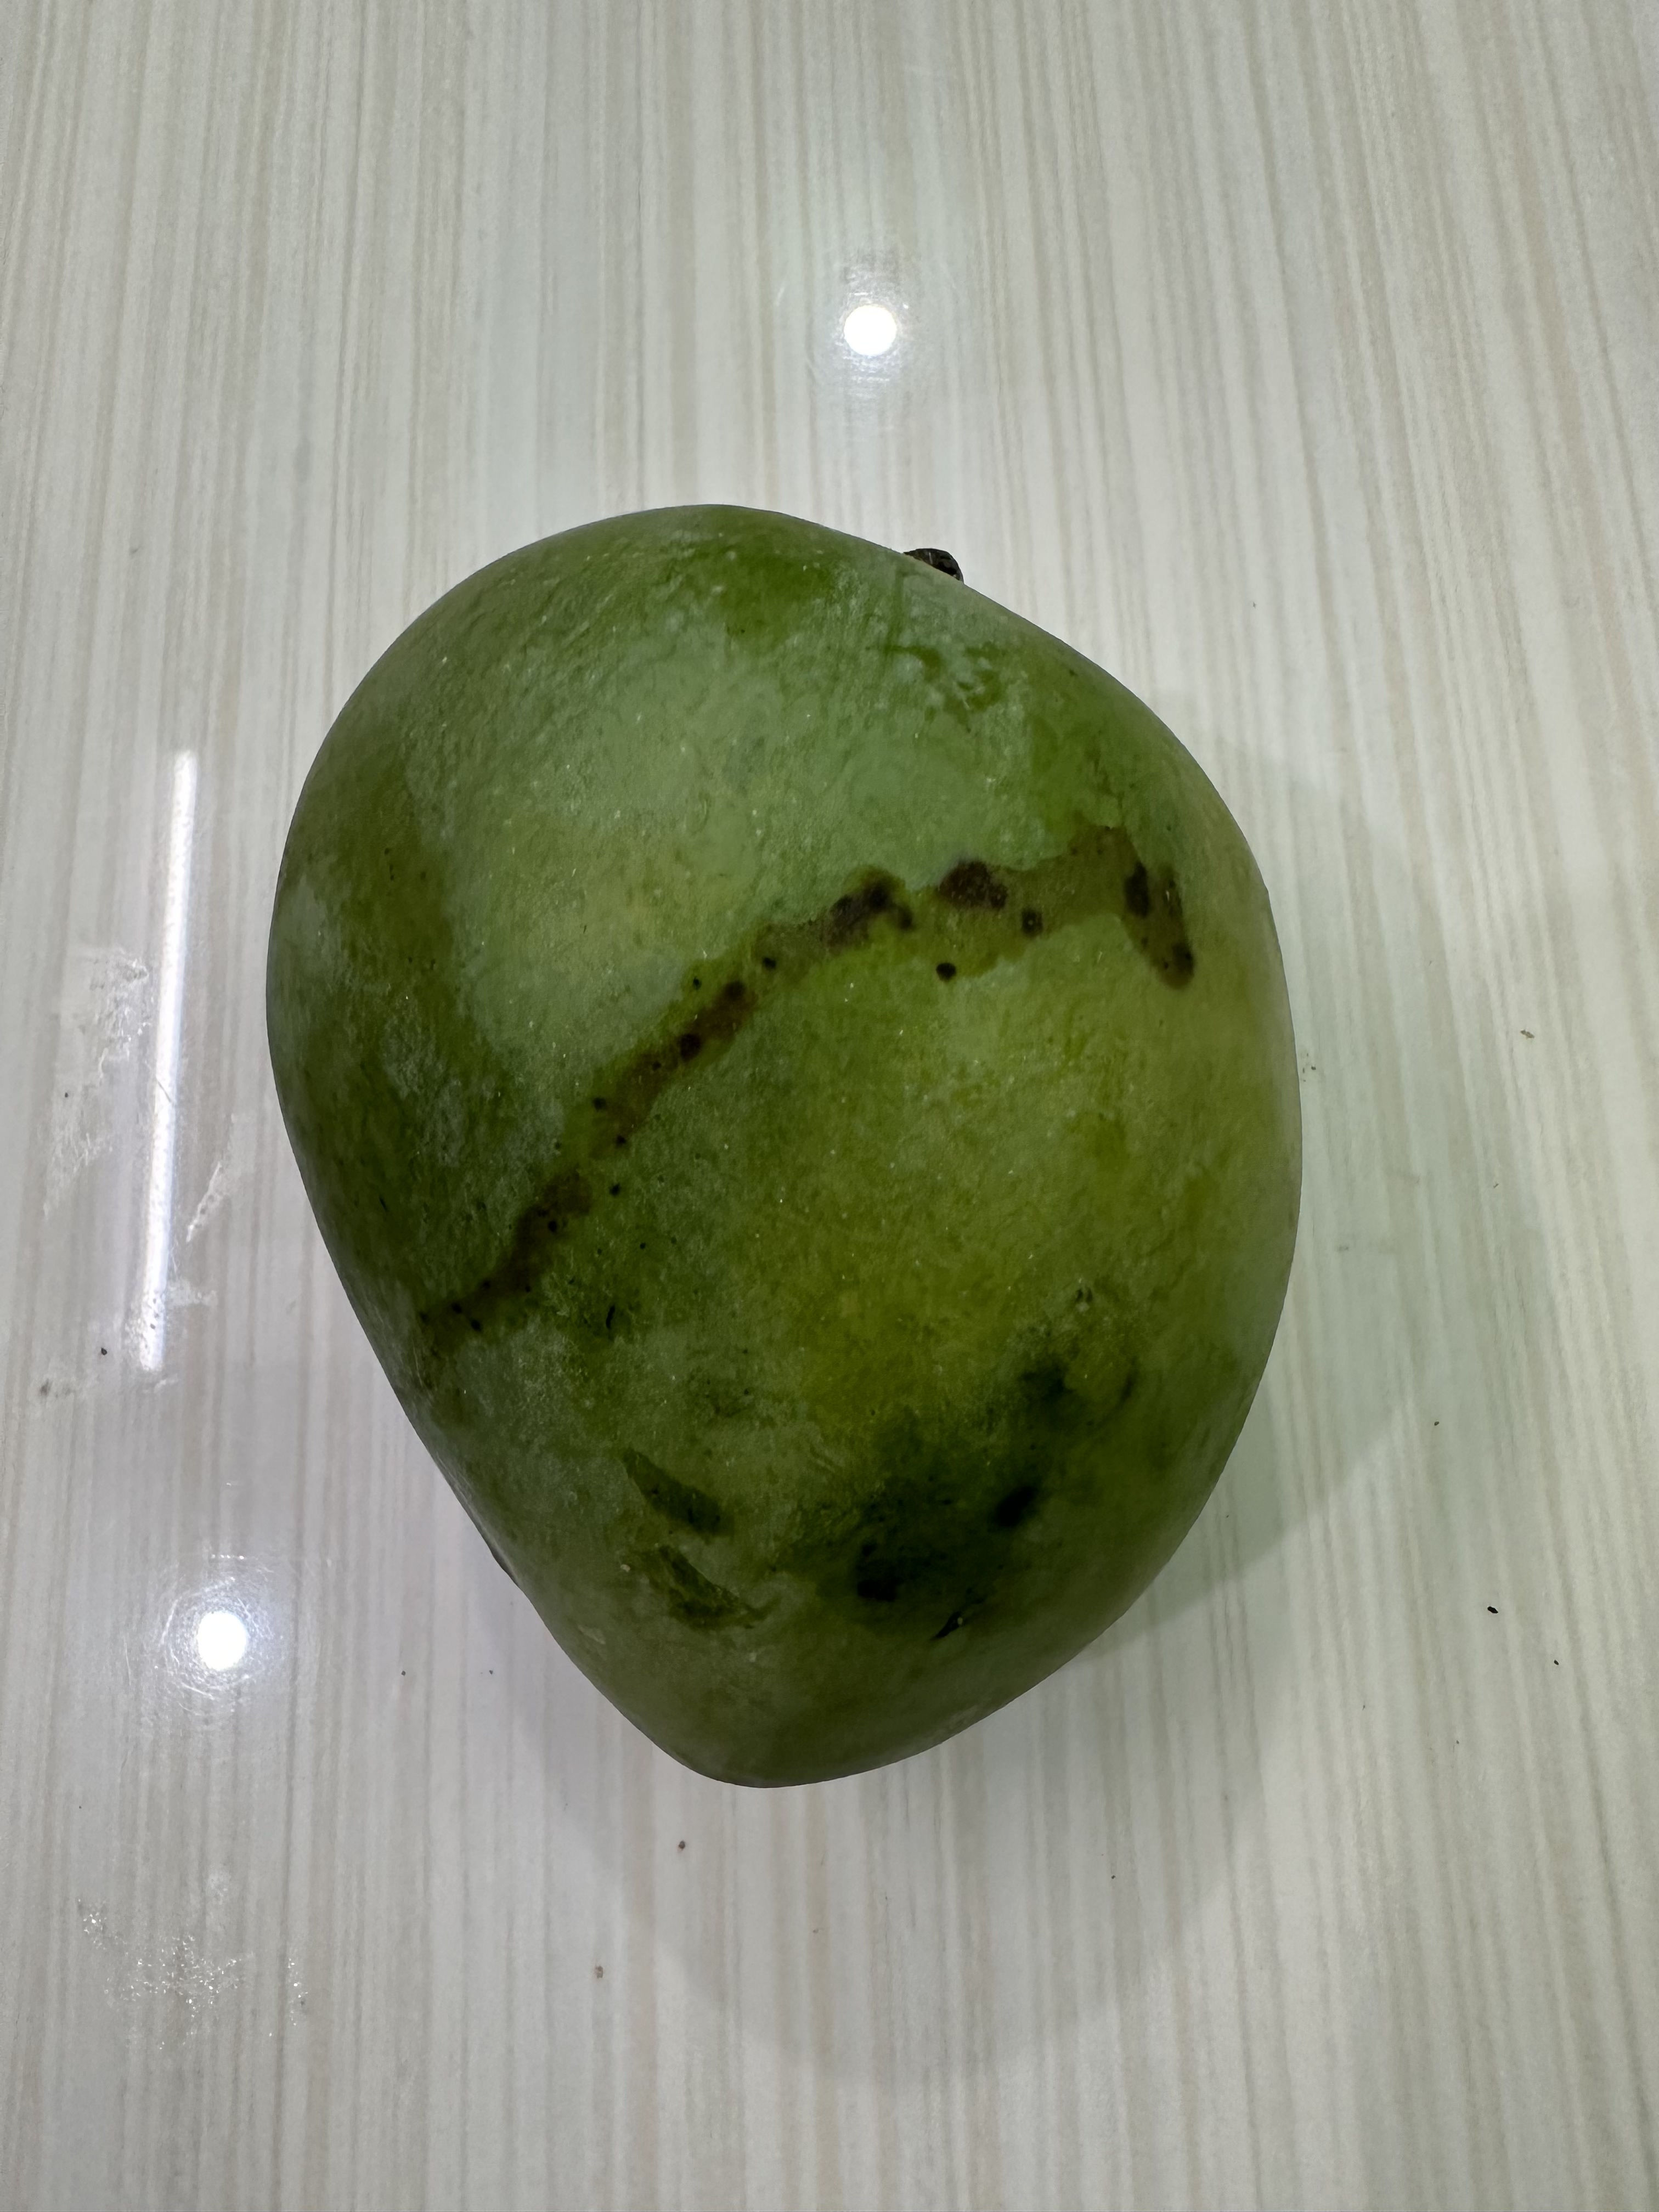
Mango variety: Harivanga